Weenie Beenie

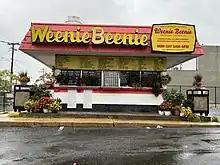
Weenie Beenie in Arlington County, Virginia, in October 2022

Weenie Beenie is a fast food restaurant, formerly part of a chain. Weenie Beenie predominantly sells half-smokes, hot dogs, pulled pork sandwiches, and soft drinks.